Football in Honduras

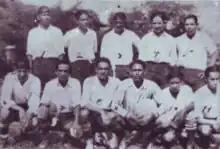
F.C Motagua team in 1928.

After the foundation of the Club Olimpia, football in Honduras was reaching greater levels of growth through the 1920s. It expanded quickly to all corners of the country. In the capital of the country, Sportive Club Motagua was founded in 1928. In San Pedro Sula, the clubs Marathón and Spain were founded in 1925 and 1929 respectively.